Solomon Islands–United States relations

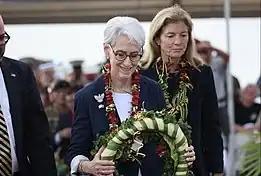
Deputy Secretary Sherman and Ambassador Kennedy at the Bloody Ridge Memorial

In 2019, then-Vice President Mike Pence cancelled a meeting with Prime Minister Manasseh Sogavare following his decision to switch the nation's recognition and diplomatic relations from Taiwan to the People's Republic of China, stirring massive domestic unrest. At a budget hearing of the House Committee on Foreign Affairs, the USAID's Bureau for Asia stated the organization was reassessing assistance to Solomon Islands following the sudden shift.